Fairey Gannet AEW.3

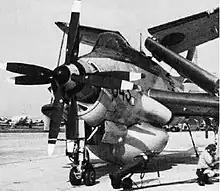
No. 849 Squadron Gannet AEW.3 showing wing folding system.

The intention was to use the Gannet as a stop-gap measure prior to the acquisition of a new, purpose built system intended to be used on the planned new generation of aircraft carriers. As a consequence, it was intended to undertake as little in the way of modification as possible – the AN/APS-20 radar from the Skyraider would be mounted in a radome under the fuselage of an ordinary Gannet AS.1, with the associated electronics and space for two operators inside. However, the size of the radome meant that the existing airframe was too close to the ground to accommodate the radar, and so a significant modification to the fuselage was required. This involved removing the observer's cockpits and creating a new cabin within the fuselage; this was accessed via a pair of hatches next to the trailing edge of the wing, which also meant that the exhausts had to be moved from this position to the leading edge; increasing the total area of the vertical stabiliser to compensate for the instability caused by the radome; and extending the length of the undercarriage to increase the clearance for the radome, which consequently increased the aircraft's overall height by , and gave the aircraft a more level stance than the anti-submarine version. Such were the extensive modifications required that, in December 1954, it was suggested that the AEW version be renamed as the Fairey Albatross, as it was to all intents and purposes a completely different aircraft from its ASW predecessor. As it was, by the time the Gannet AEW was entering service, the ASW version was in the process of being replaced, avoiding any potential confusion.